Bassel Khartabil

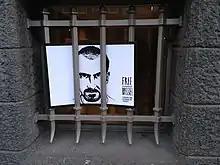

On 22 May, commemorating Khartabil's 32nd birthday—the second time he spent a birthday in prison as well as the 799th day of the Syrian conflict—the Index on Censorship, Creative Commons, and the #FREEBASSEL campaign launched Project Sunlight, to uncover more information about Khartabil's condition and location. His mother wrote, "I just want him free, I pray for him to be free and I pray for all his friends who believe and work on Bassel's freedom."